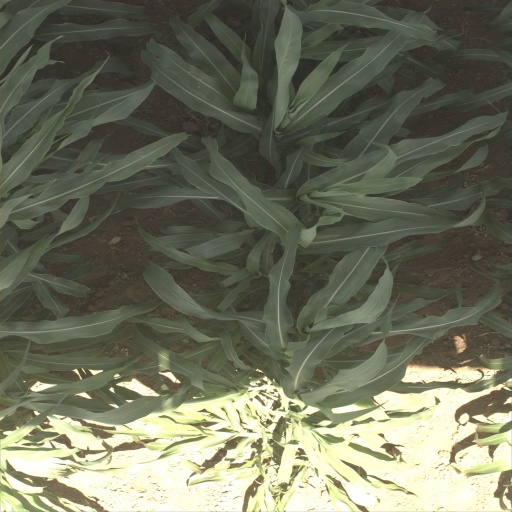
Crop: sorghum